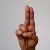
The image shows a hand gesture representing the letter 'U' in Indian Sign Language.